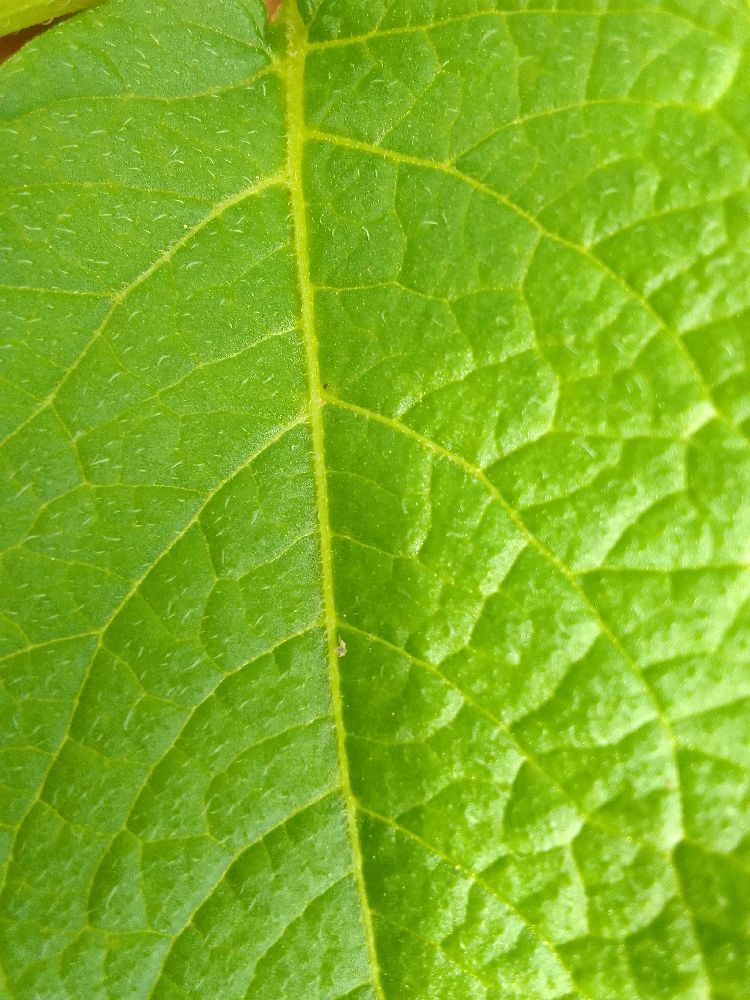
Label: Healthy